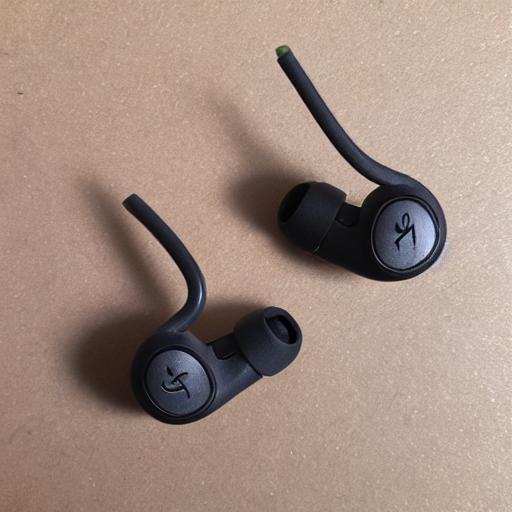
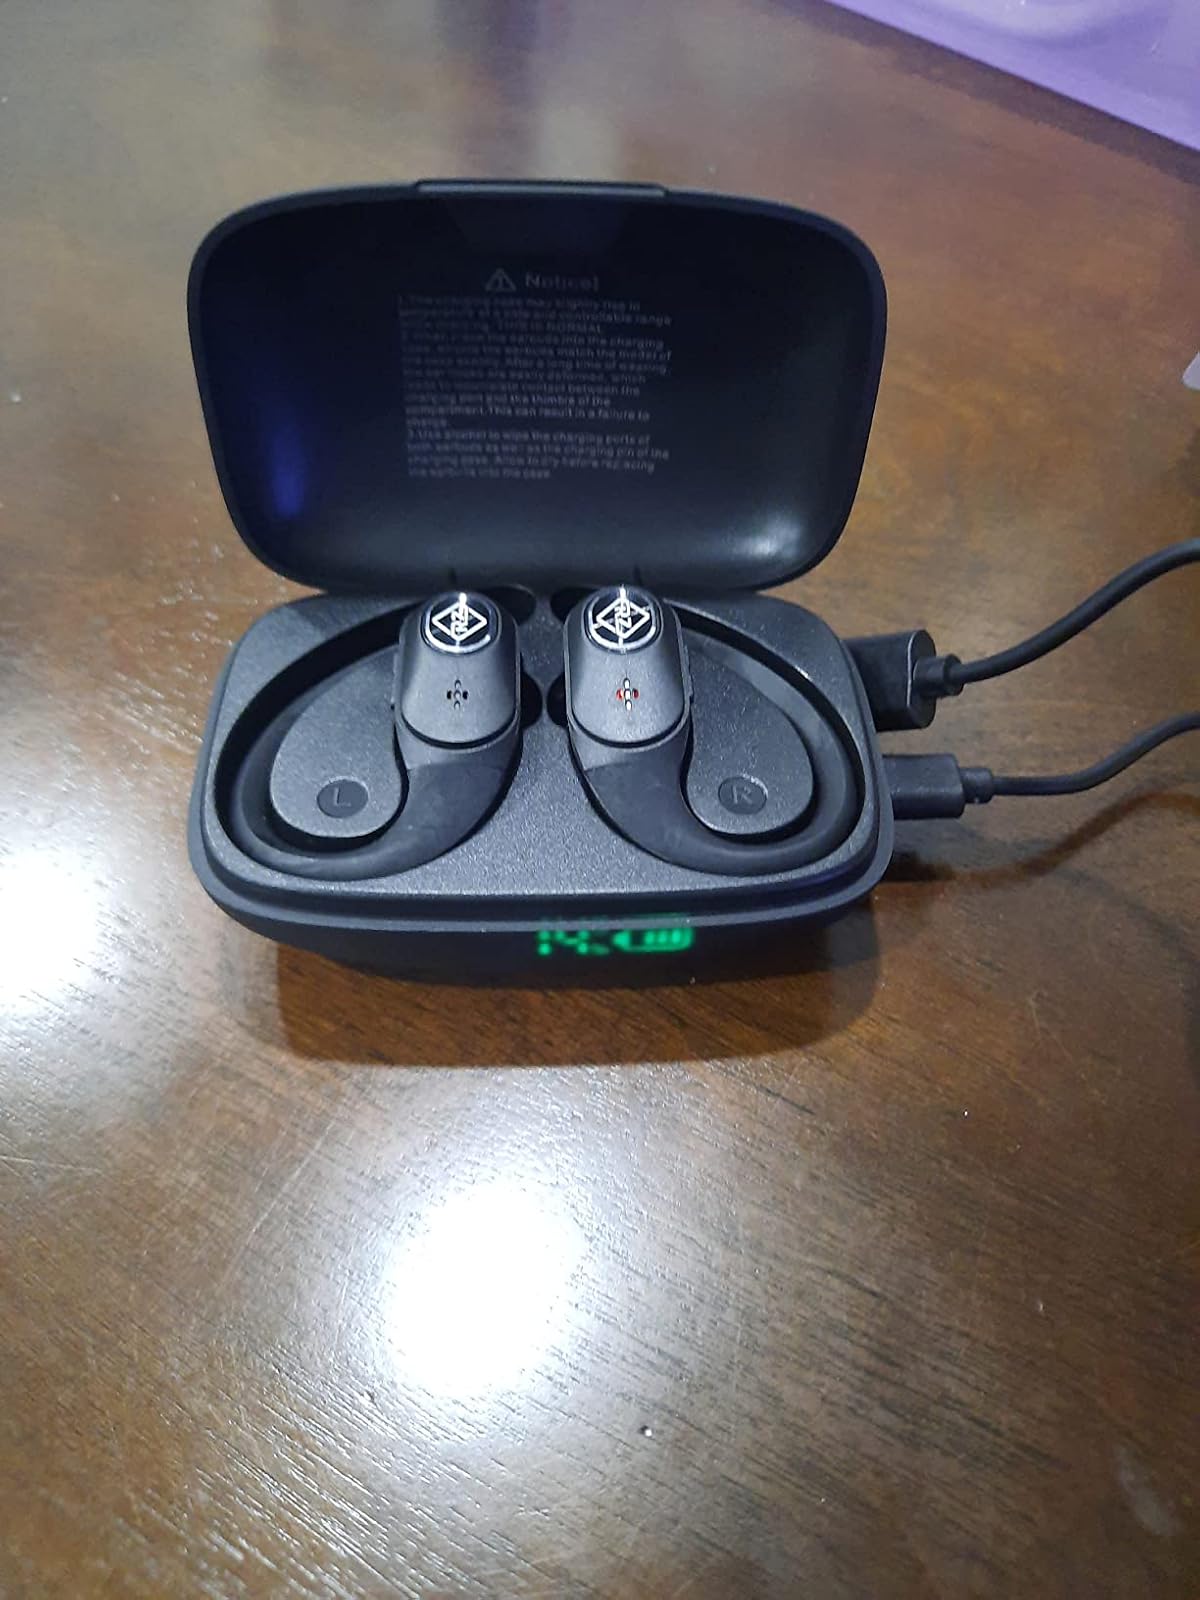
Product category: earbuds
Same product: no